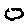
Label: 0